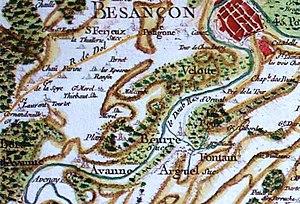
Carte de Cassini de Besançon-Planoise vers 1780.
Planoise est l'un des quatorze quartiers de Besançon. Situé au sud-ouest de la ville, il est au cœur d’un site de 3,5 km² ceinturé par quatre forêts et deux collines, à environ 2 km du Doubs et 3,5 km du centre-ville. Il est limitrophe des Tilleroyes, de Saint-Ferjeux, et de Velotte au nord et à l’est, ainsi que des communes d'Avanne-Aveney, Grandfontaine-la Belle Étoile, et Franois au sud et à l’ouest. Le secteur est bien desservi par les transports en commun grâce au tramway et à plusieurs lignes de bus Ginko et d'agglomération, et se trouve également à un carrefour routier avec la rue de Dole/R.N.73 et la R.N.57. Il faisait administrativement partie du canton de Besançon-Planoise jusqu’en 2014 mais est désormais associé à celui de Besançon-1, relevant de la ville de Besançon pour tout le reste de son administration et de sa gestion.